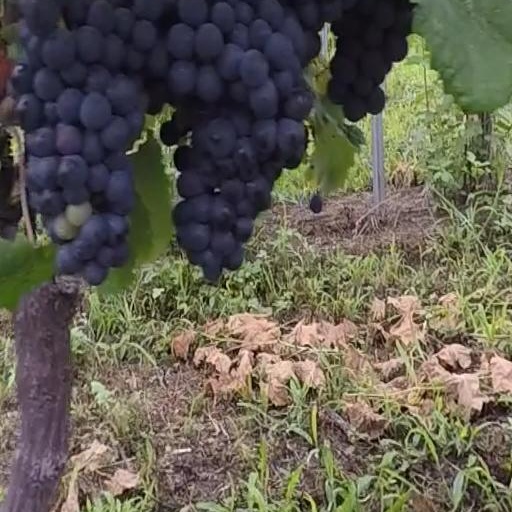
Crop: grape